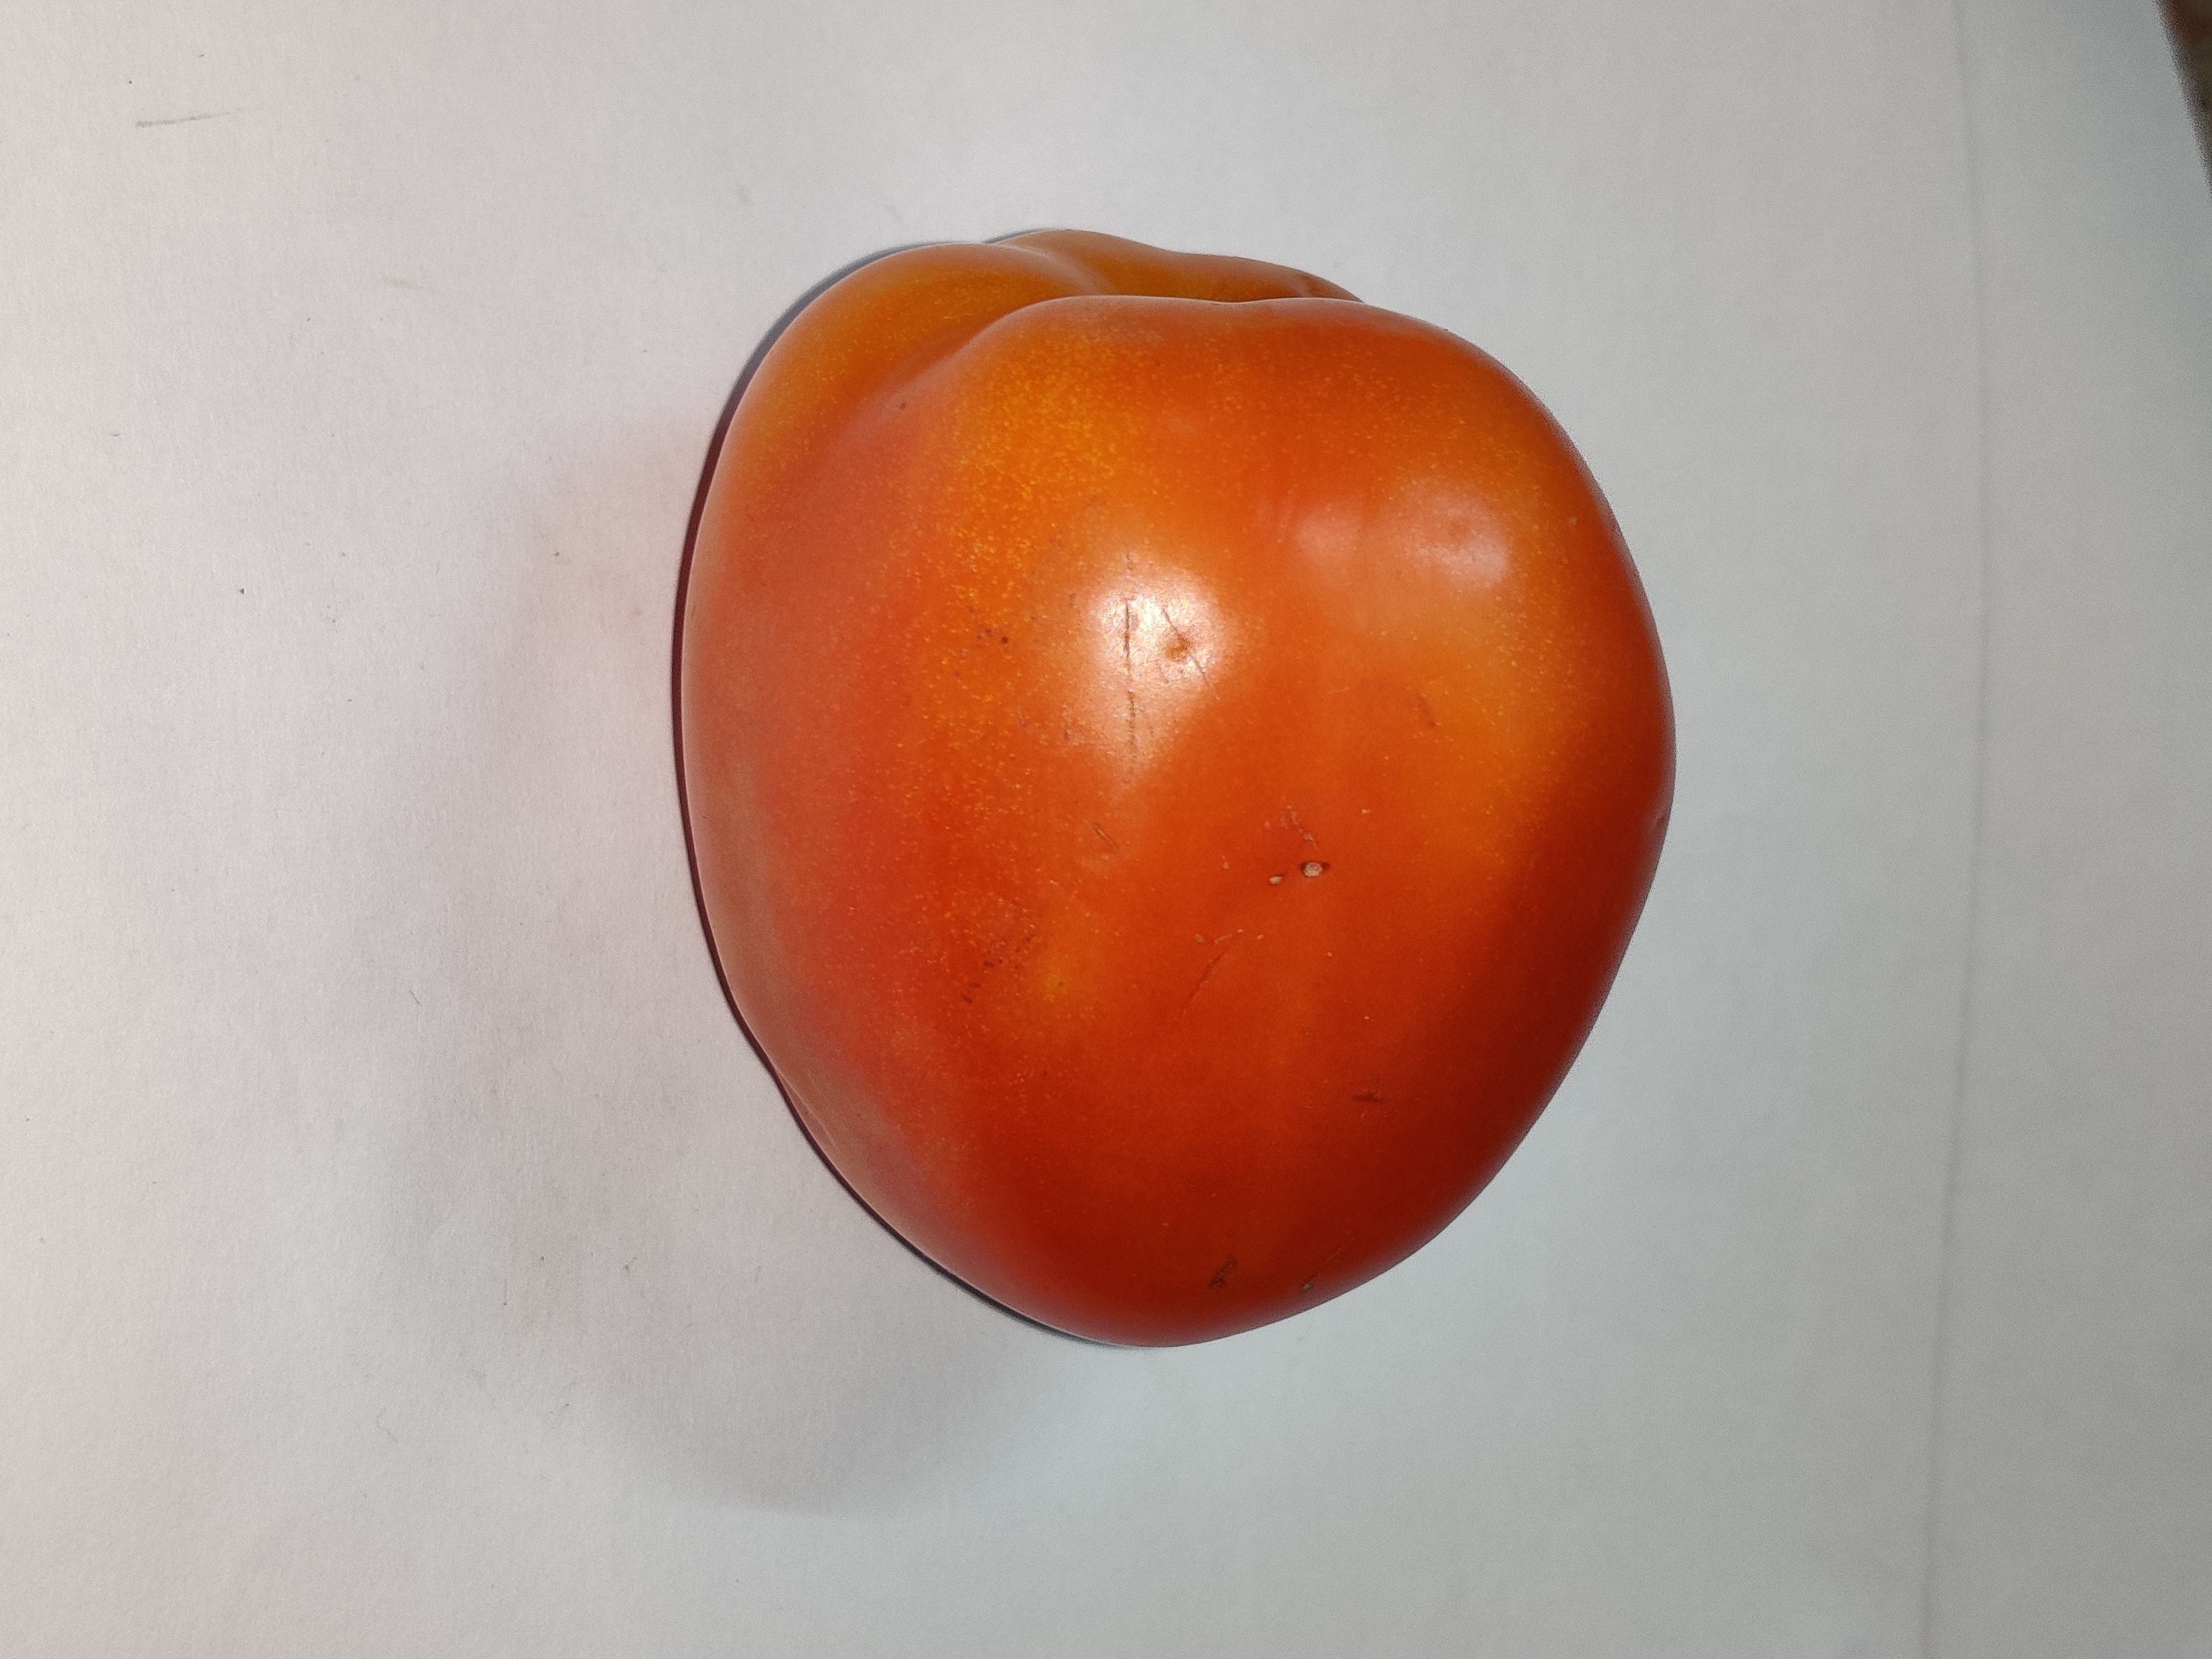
Fruit: tomatoes
Grade: 2nd-grade